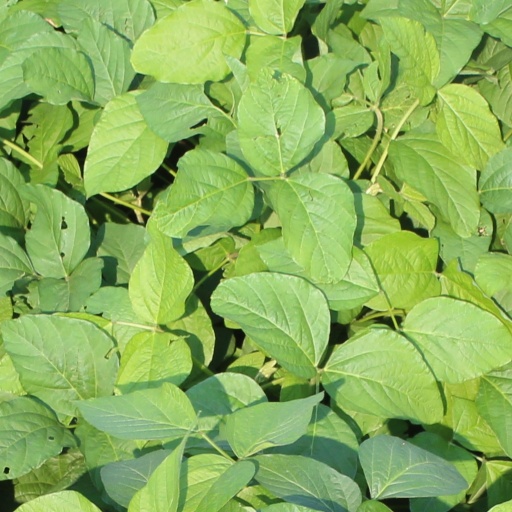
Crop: soybean